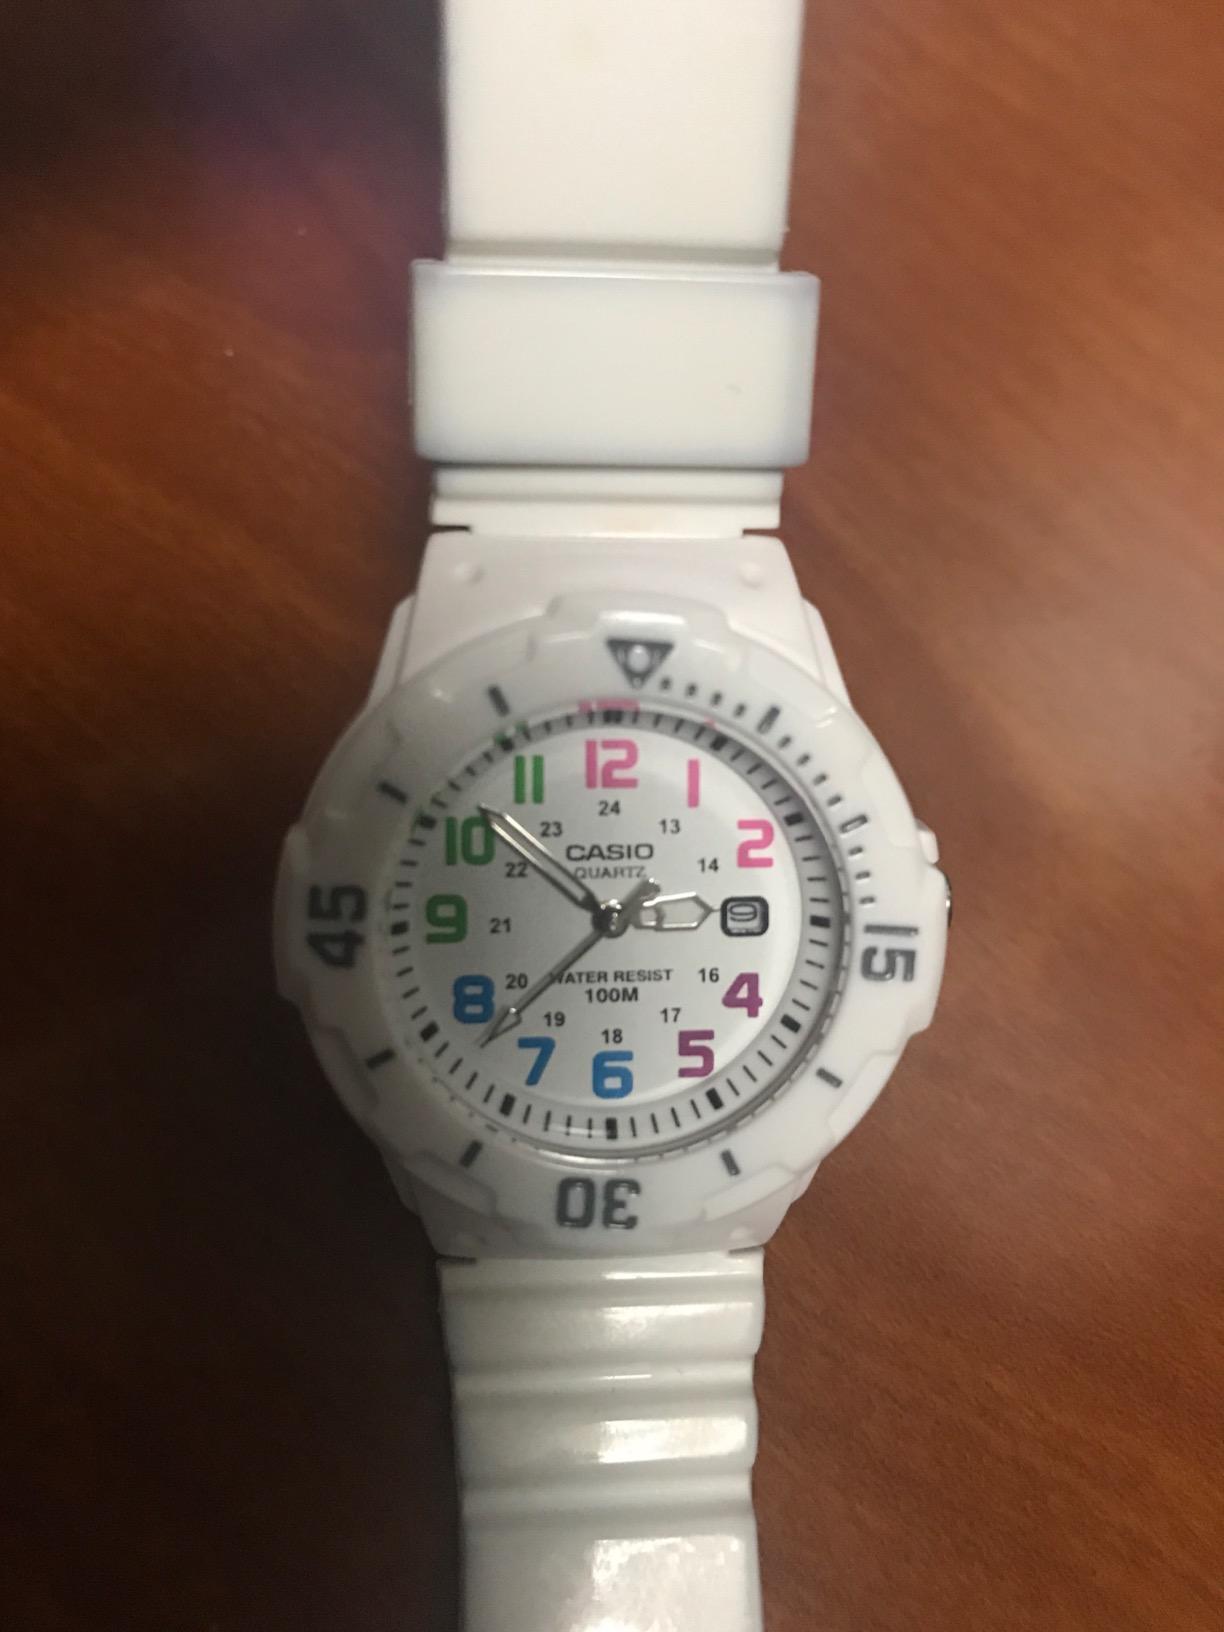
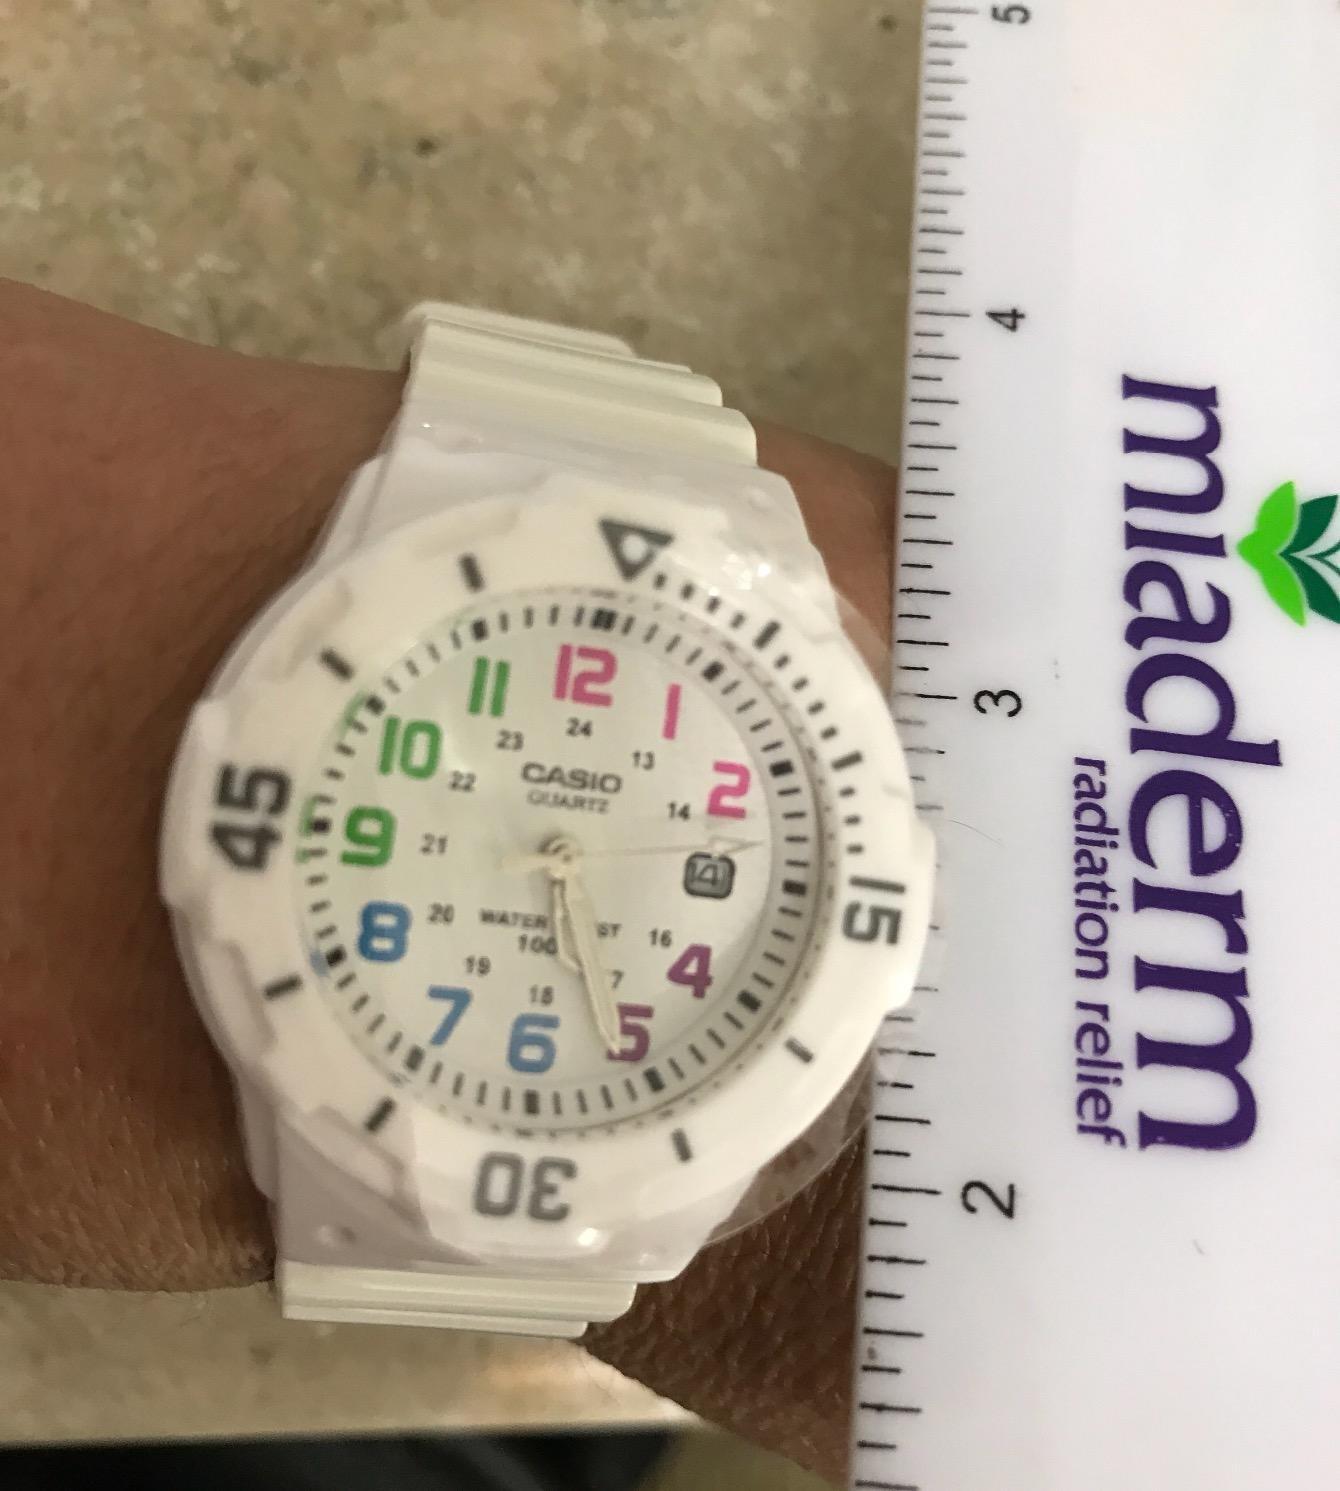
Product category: accessories_watch
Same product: yes